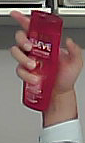
Product: loreal_shampoo